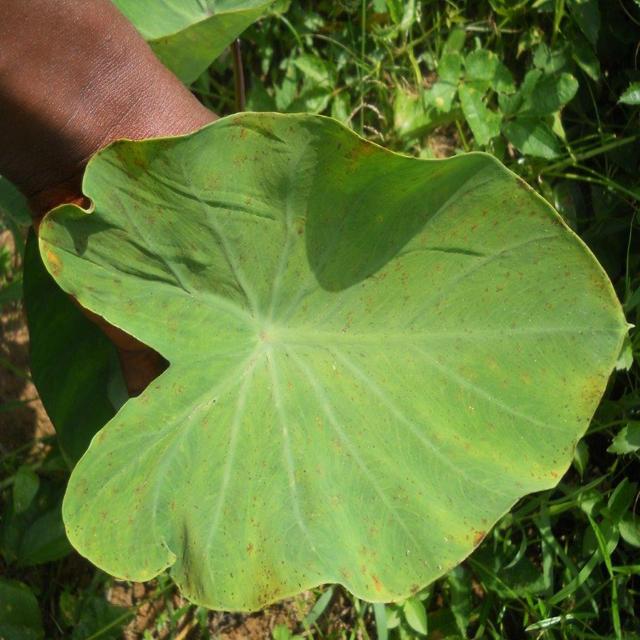
Label: Early_Blight